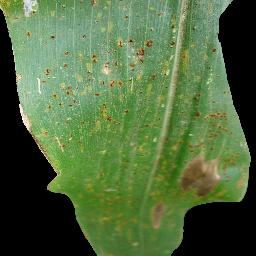
Label: Corn_(Maize)___Common_Rust